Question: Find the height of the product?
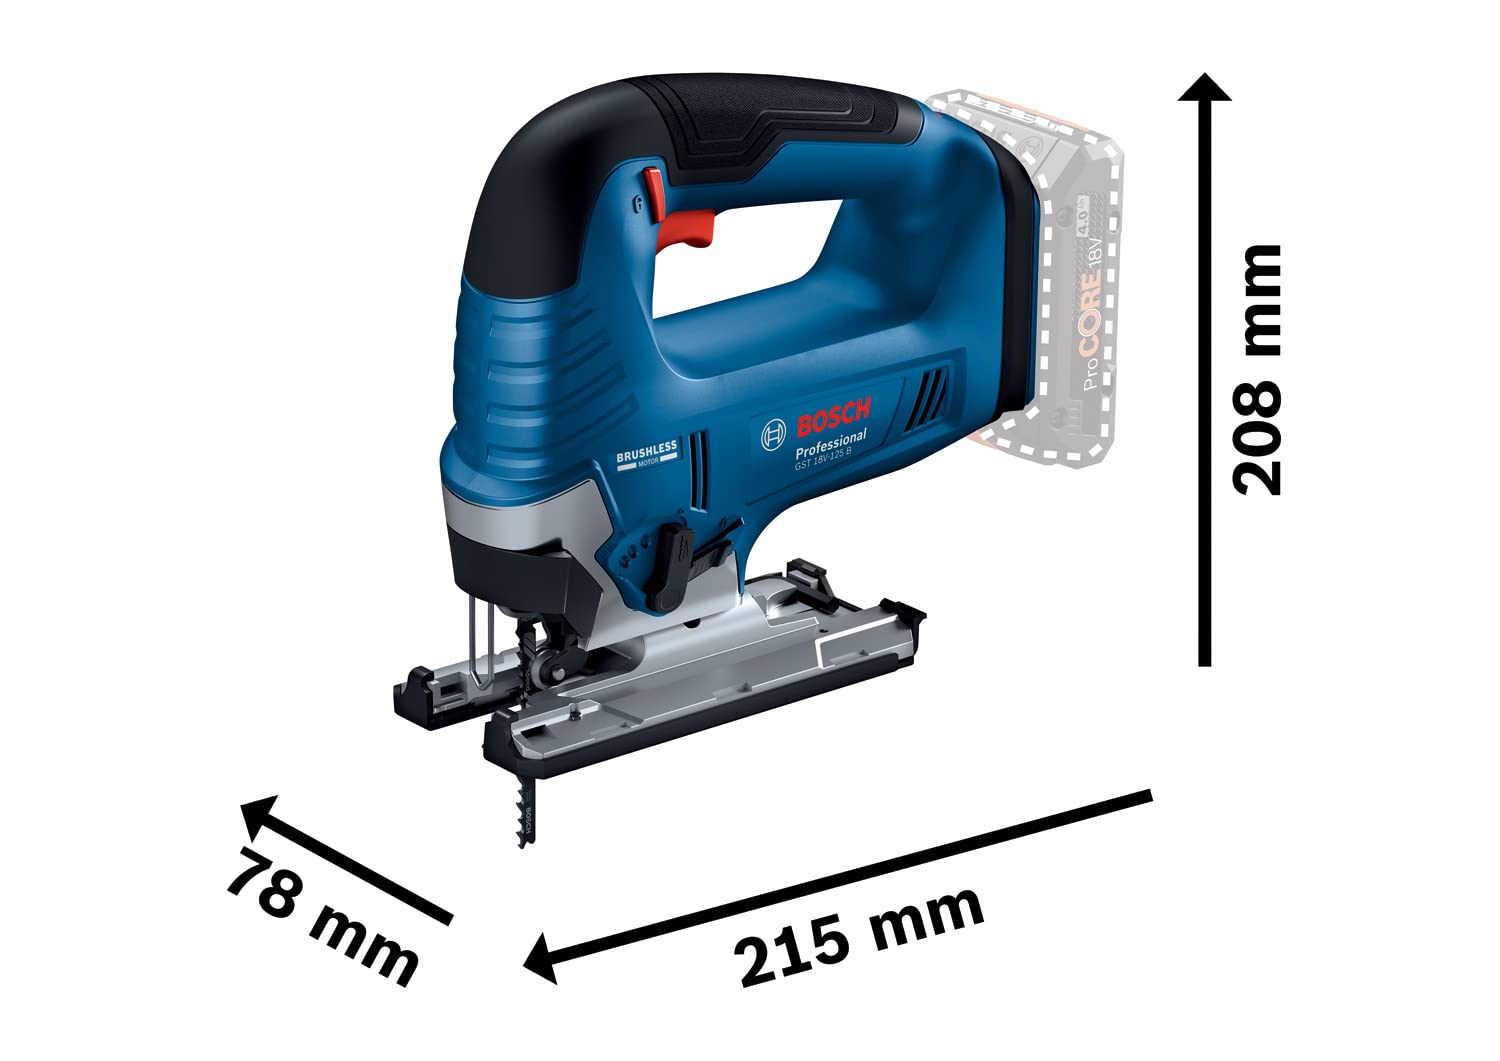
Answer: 208.0 millimetre